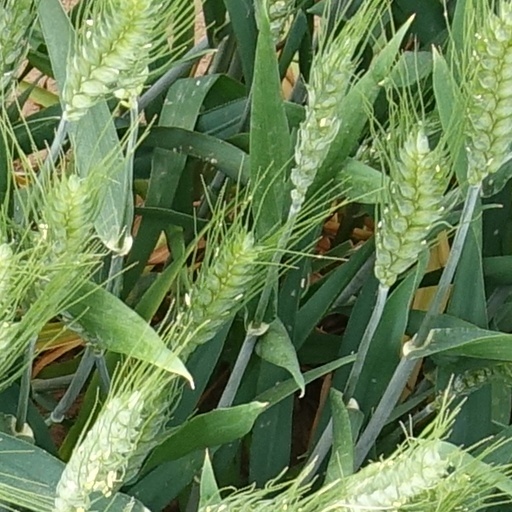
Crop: wheat